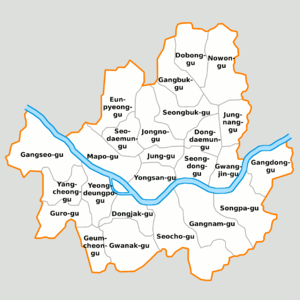
Séoul /se.ul/, officiellement la Ville spéciale de Séoul, est la capitale et la plus grande ville de la Corée du Sud. Si Séoul reste le siège de l'Assemblée nationale et de la présidence, nombre de ministères et d'institutions nationales ont été transférées dans la ville nouvelle de Sejong, capitale administrative de facto depuis 2013.